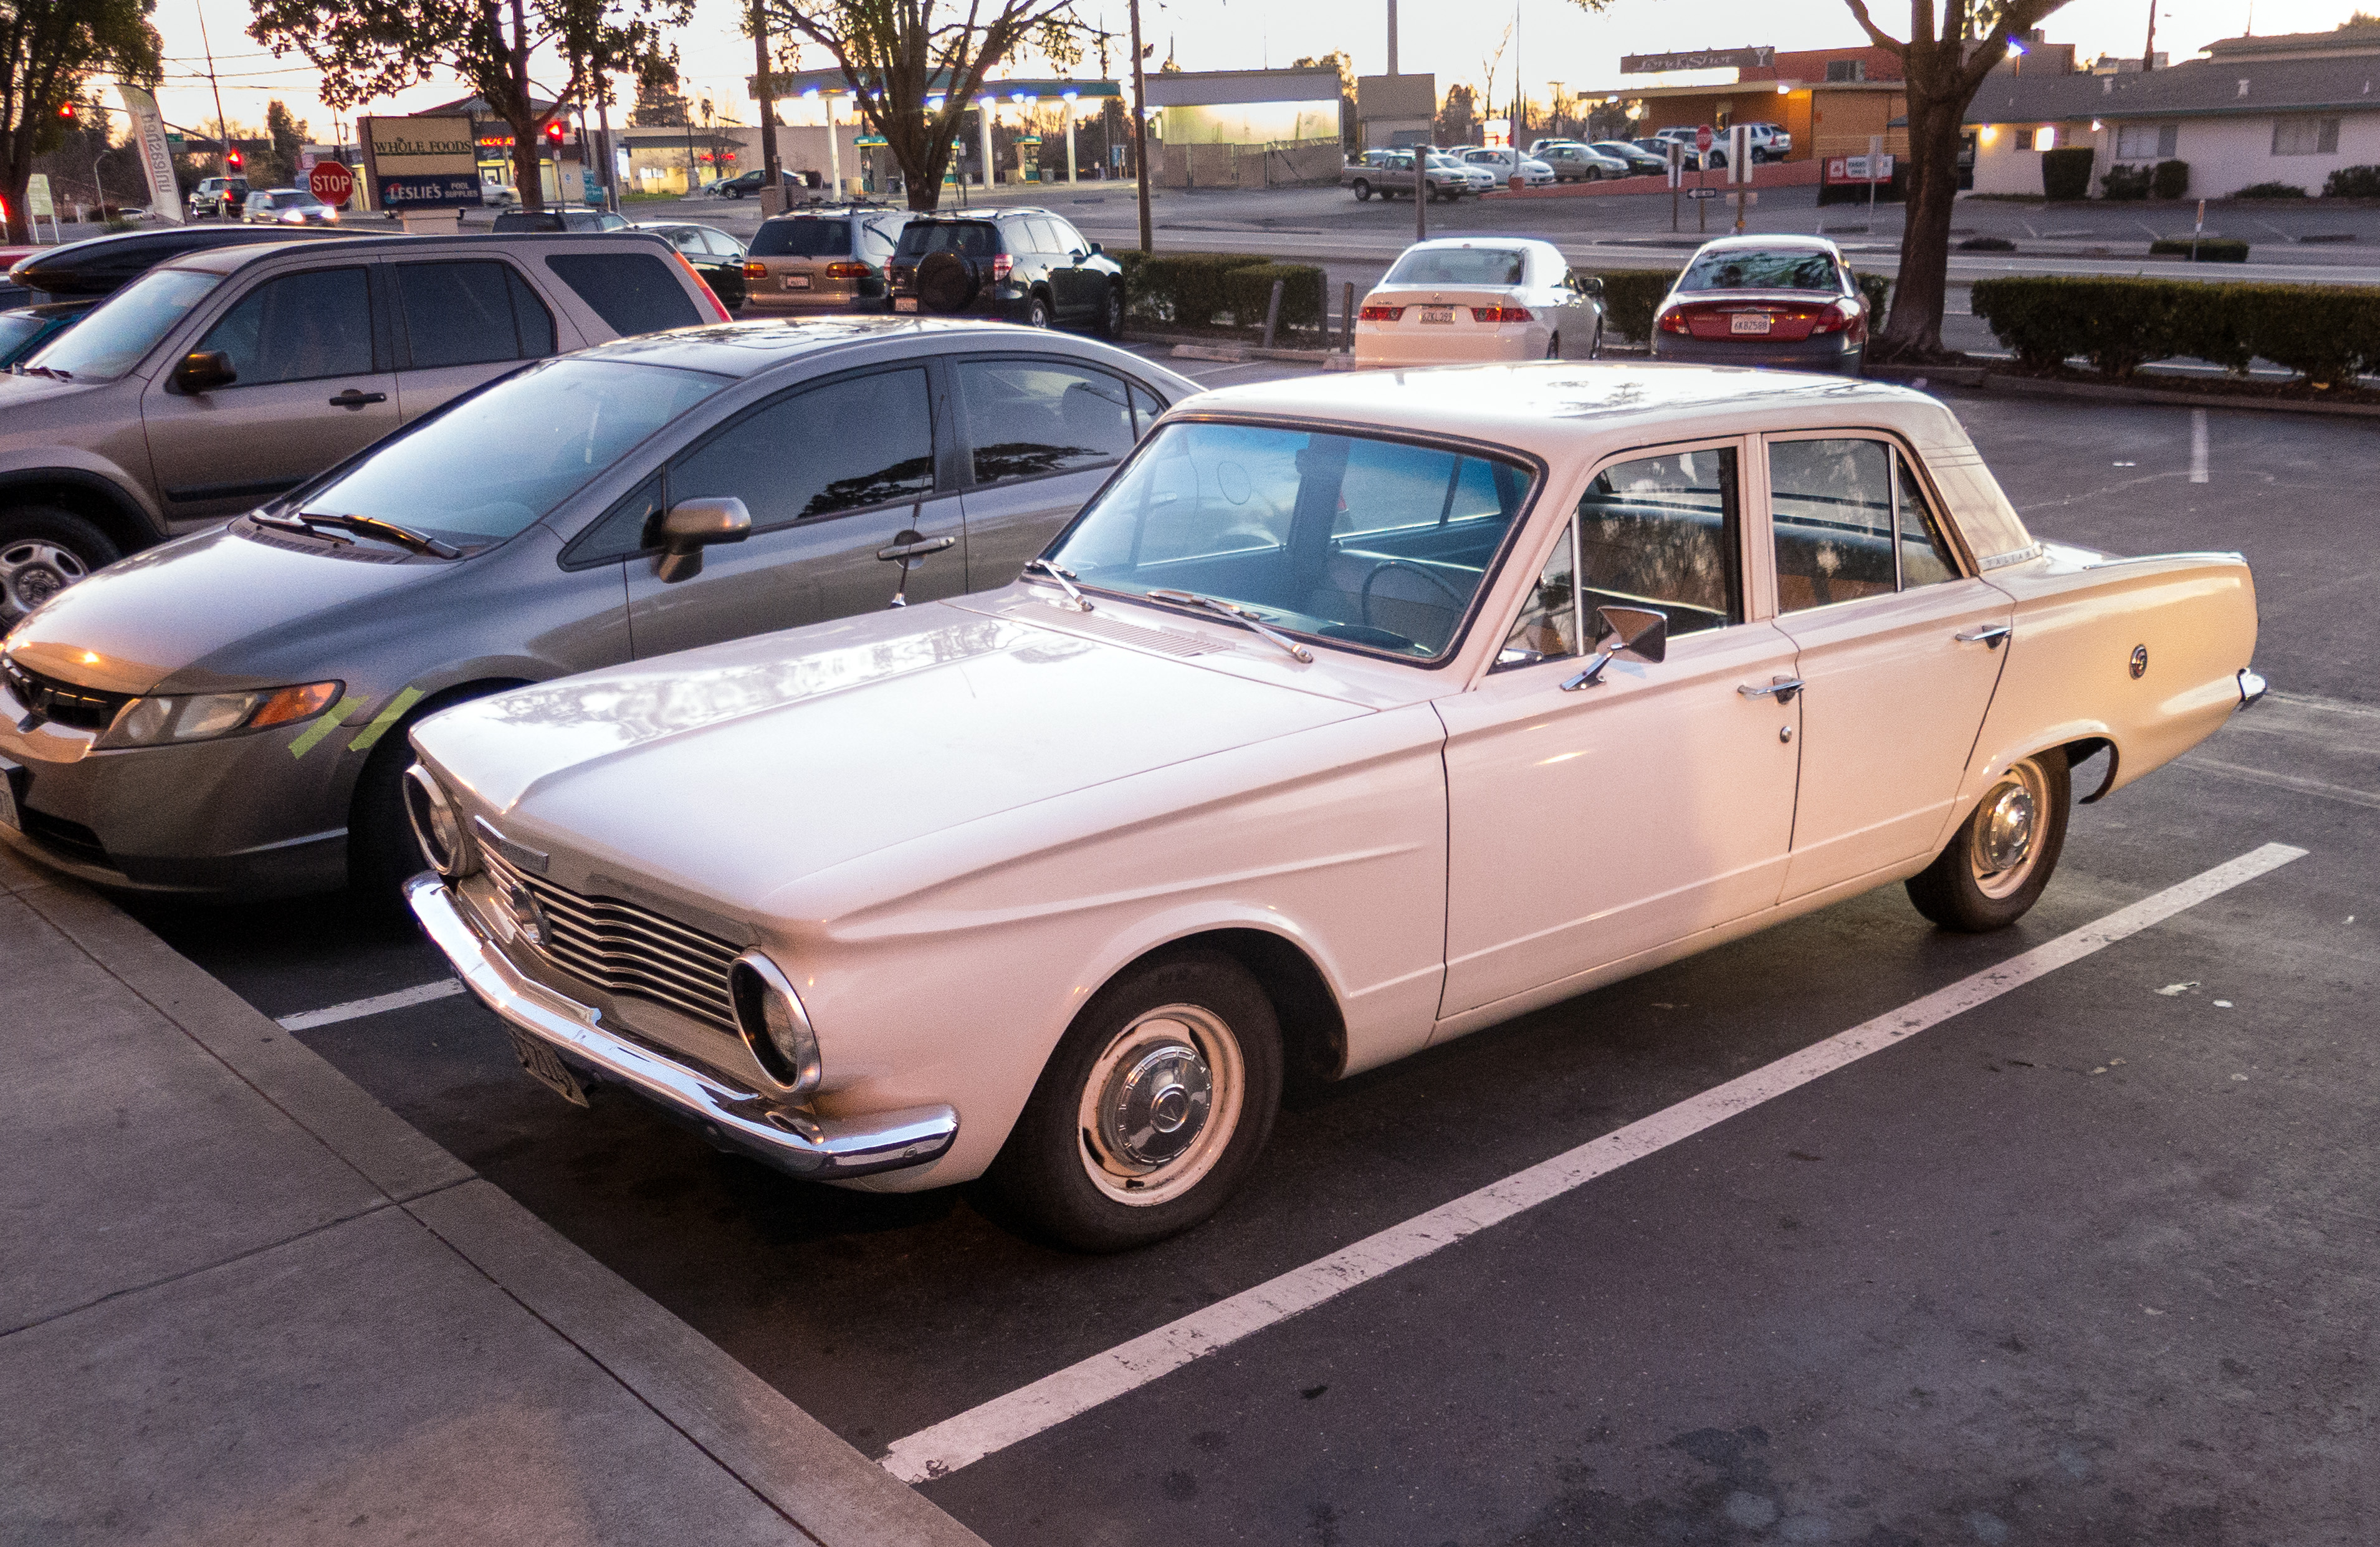
car, vehicle, classic car, cool image, sedan, convertible, antique car, land vehicle, automobile make, compact car, luxury vehicle, family car, executive car